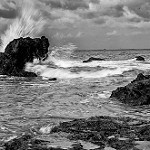
Label: sea